Feather-plucking

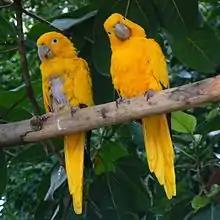
Captive parrots, such as the golden parakeet, are particularly prone to the problem.

Feather-plucking is generally regarded as a multifactorial disorder, although three main aspects of bird keeping may be related to the problem: (1) cage size often restricts the bird's movements; (2) cage design and barrenness of the environment often do not provide sufficient behavioural opportunities to meet the bird's sensitivity, intelligence and behavioural needs; and (3) solitary housing, which fails to meet the high social needs of the bird.